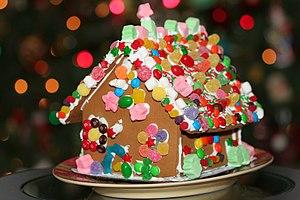
La maison de pain d'épice est une pâtisserie fantaisie, faite de pâte à biscuit afin de former une maison. Ces maisons, recouvertes de divers bonbons et glaçage, sont des décorations de Noël, souvent construites par les enfants avec l'aide de leurs parents.